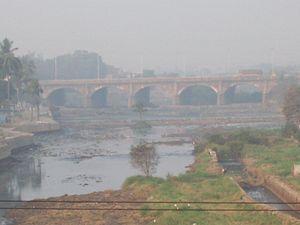
La Musi est une rivière de 240 km, affluent de la Krishna traversant Hyderabad.